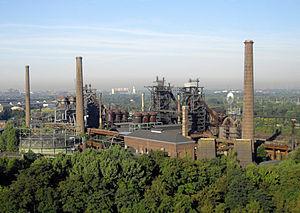
Le parc paysager Duisbourg Nord est un parc paysager d' environ 180 hectares aménagé sur une friche industrielle dans l'arrondissement Meiderich-Beeck à Duisburg, en Rhénanie-du-Nord―Westphalie. Le parc est créé dans le cadre de l'exposition internationale Emscher Park. Localisé sur le site d'une ancienne sidérurgie, le parc paysager est l'un des points d'ancrage de la Route européenne de la culture industrielle et de la Route de la culture industrielle de la Ruhr. Le quotidien britannique The Guardian classe le parc parmi les dix meilleurs parcs urbains du monde aux côtés du High Line, des Buttes-Chaumont, de Hampstead Heath et du Parc Güell.